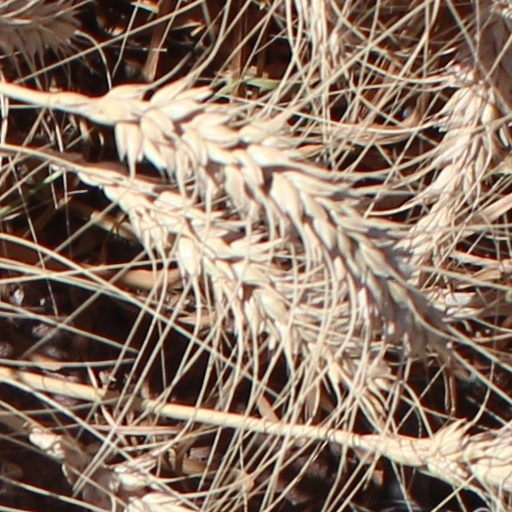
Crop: wheat